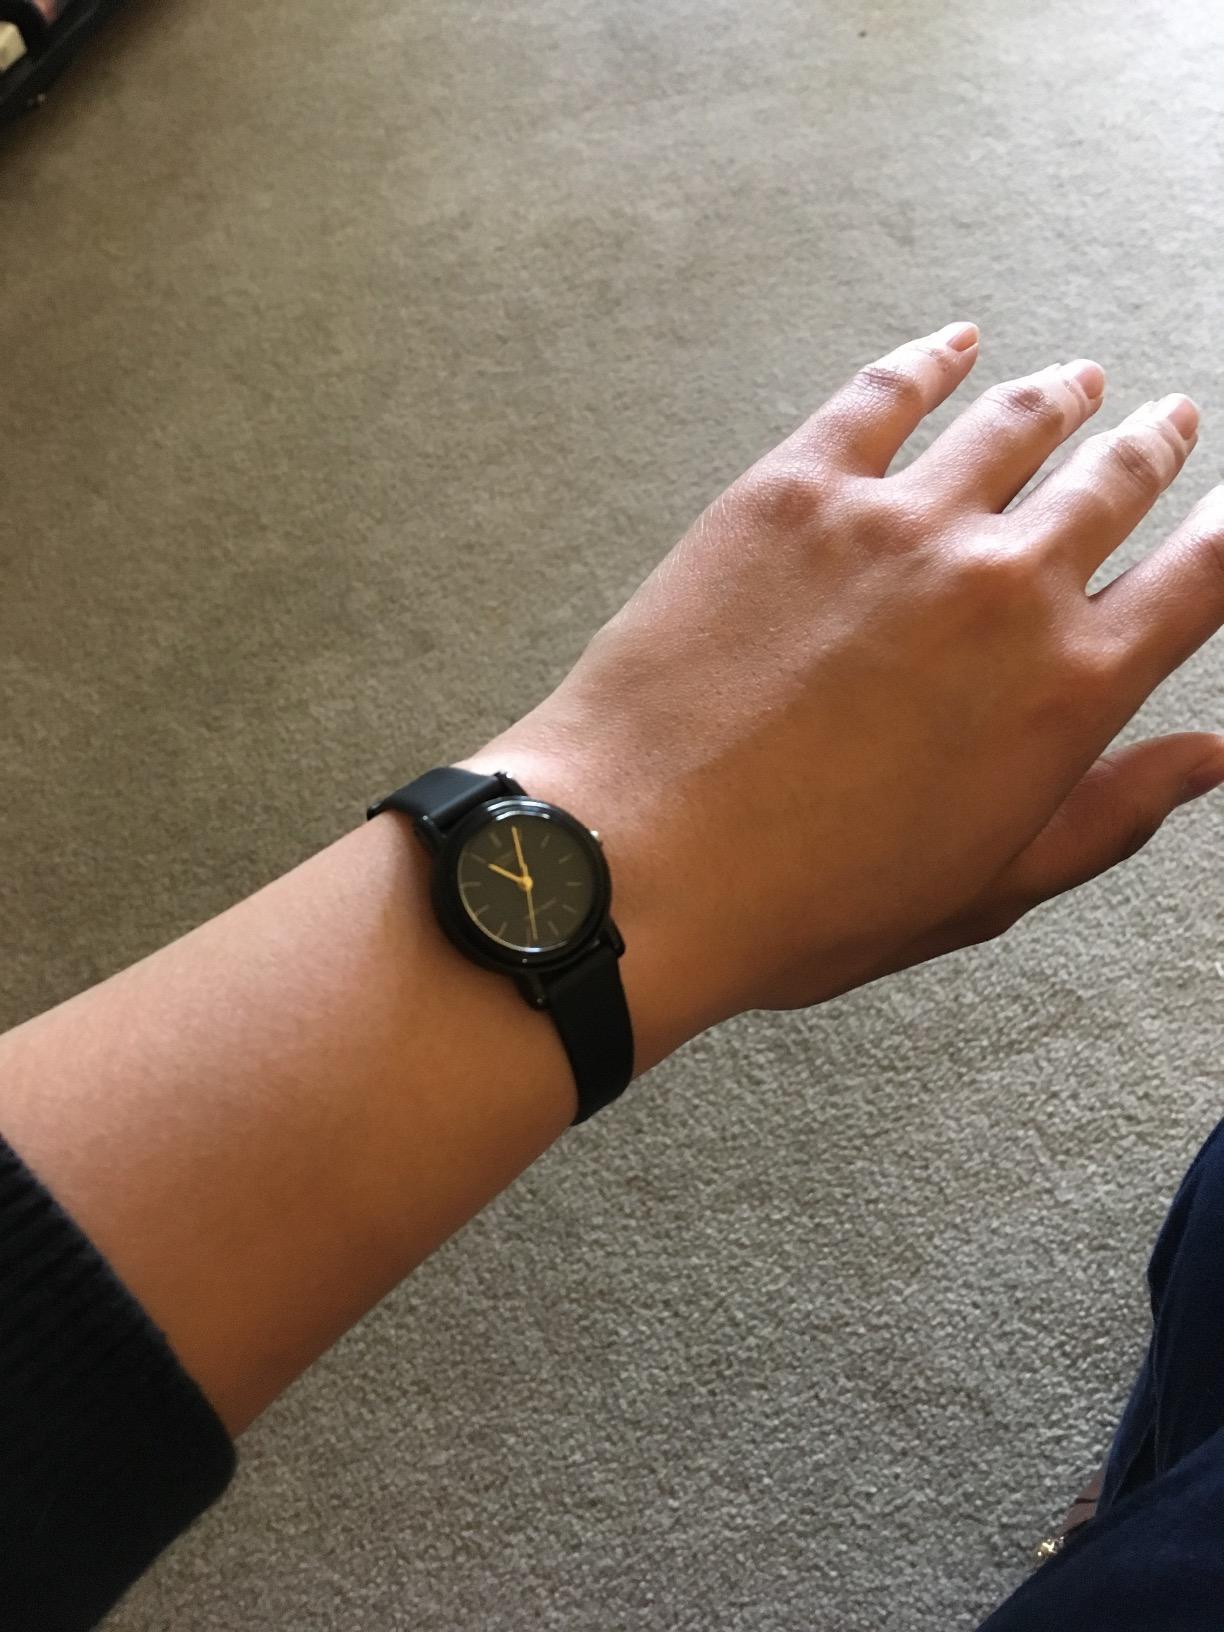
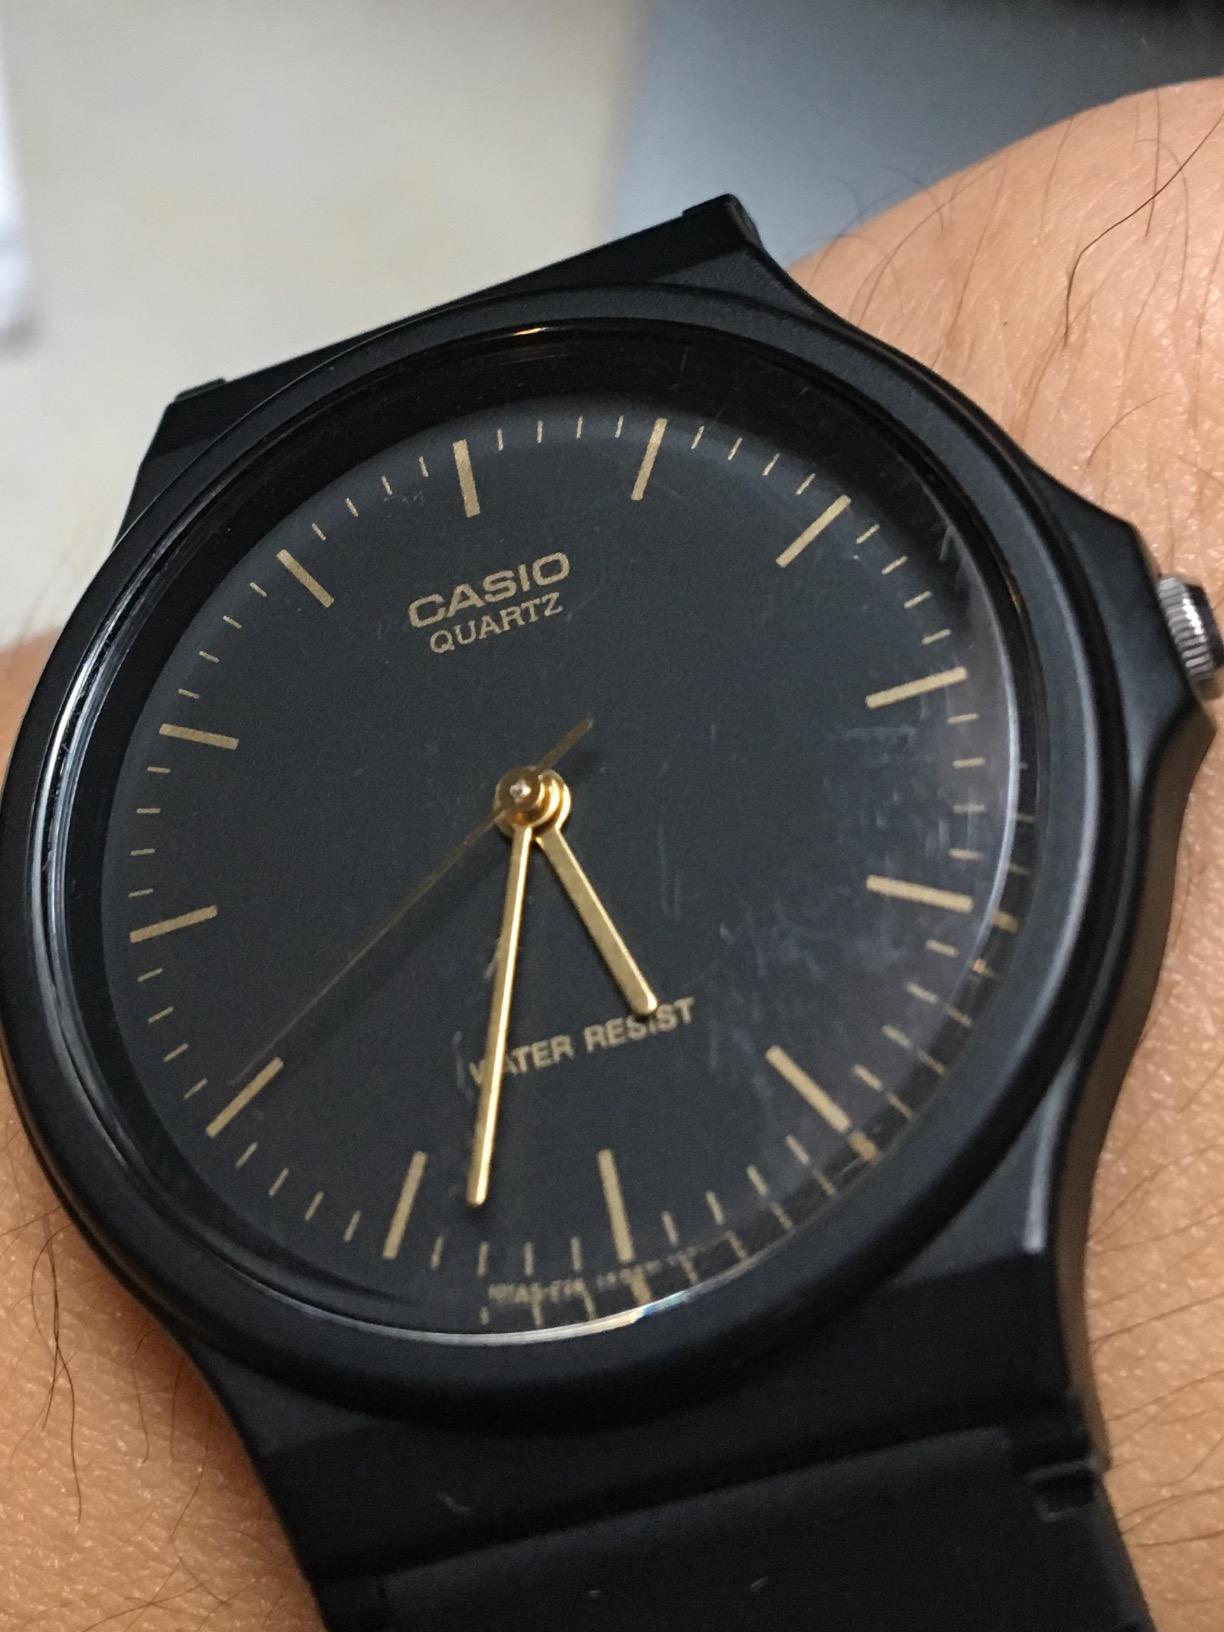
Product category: accessories_watch
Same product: no